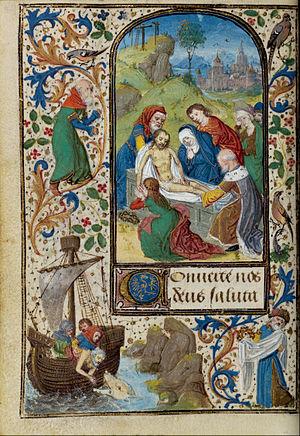
Liévin van Lathem est un peintre enlumineur actif dans la deuxième moitié du XVᵉ siècle en Flandre. Il est peintre du duc Philippe III de Bourgogne pour qui il réalise plusieurs manuscrits, ainsi que dans les villes de Gand puis d'Anvers où il est mort en 1493.